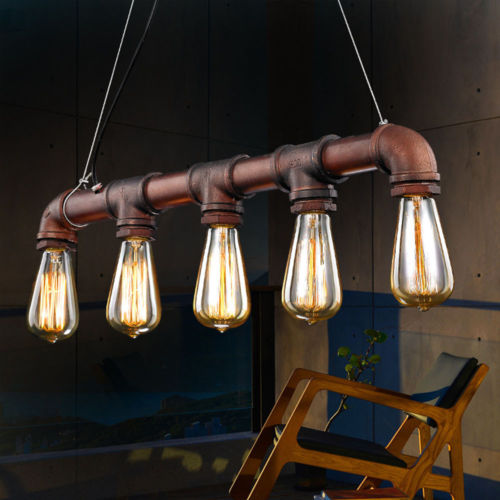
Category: lamp